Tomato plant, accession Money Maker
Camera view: horizontal (90 deg, fisheye); turntable rotation: 180 degrees
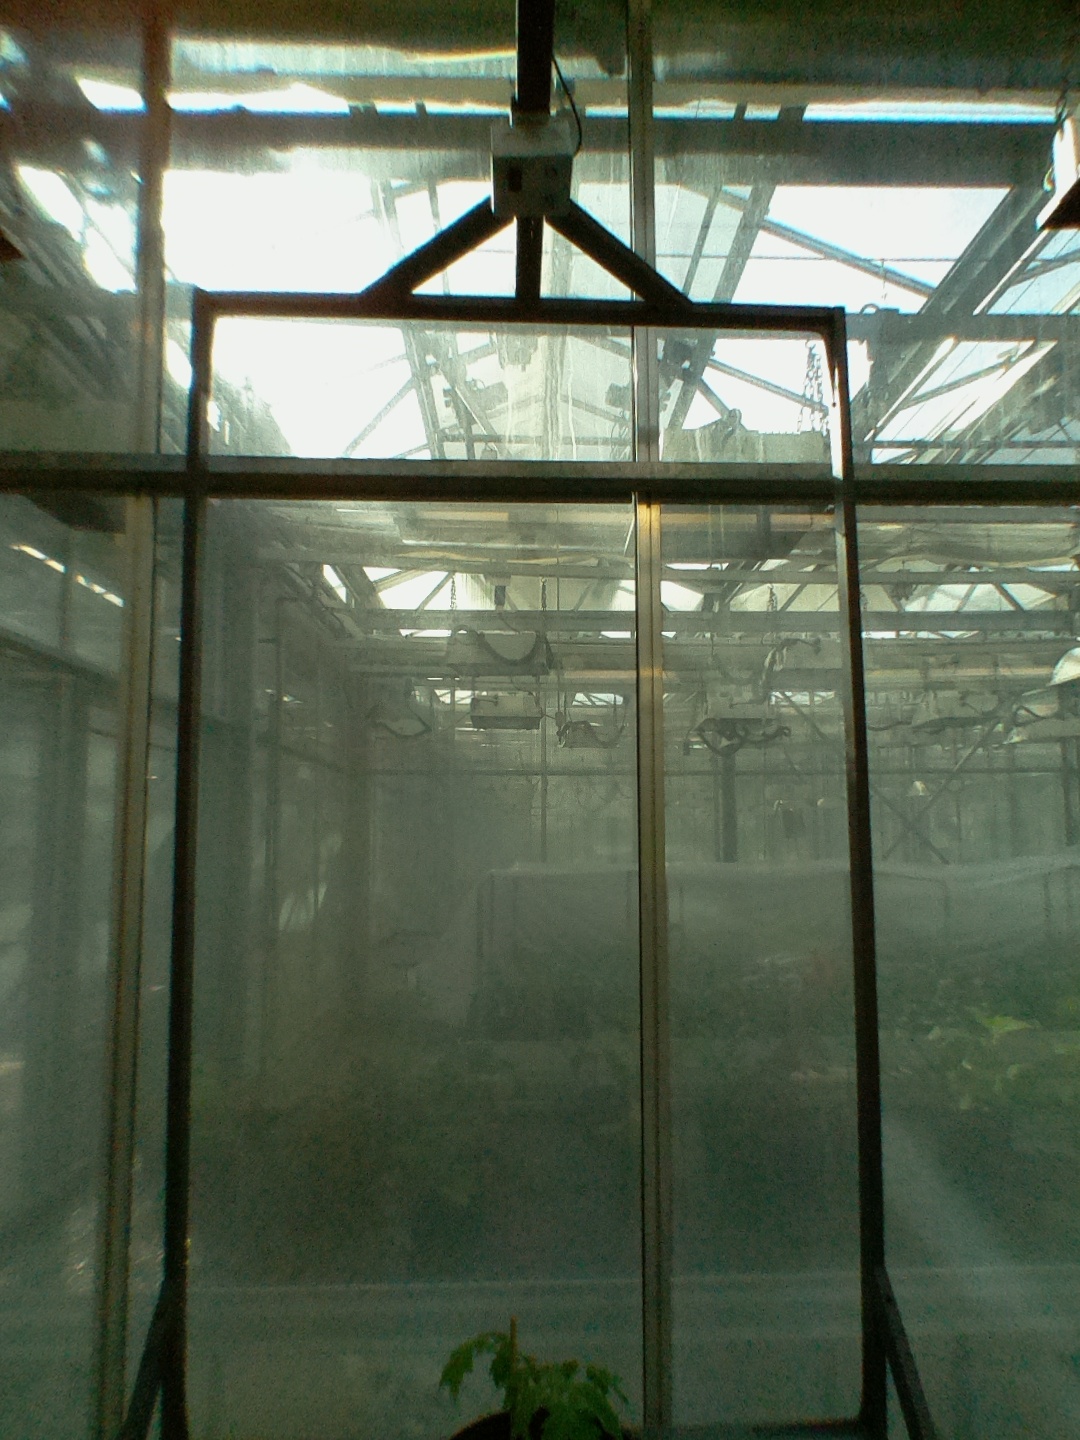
BBCH growth stage 13: 6 of true leaves visible